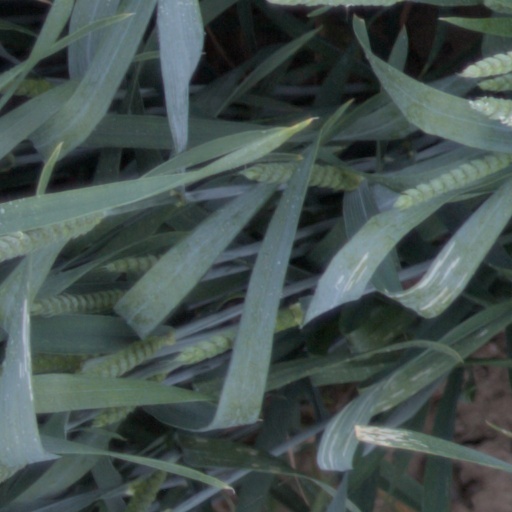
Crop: wheat